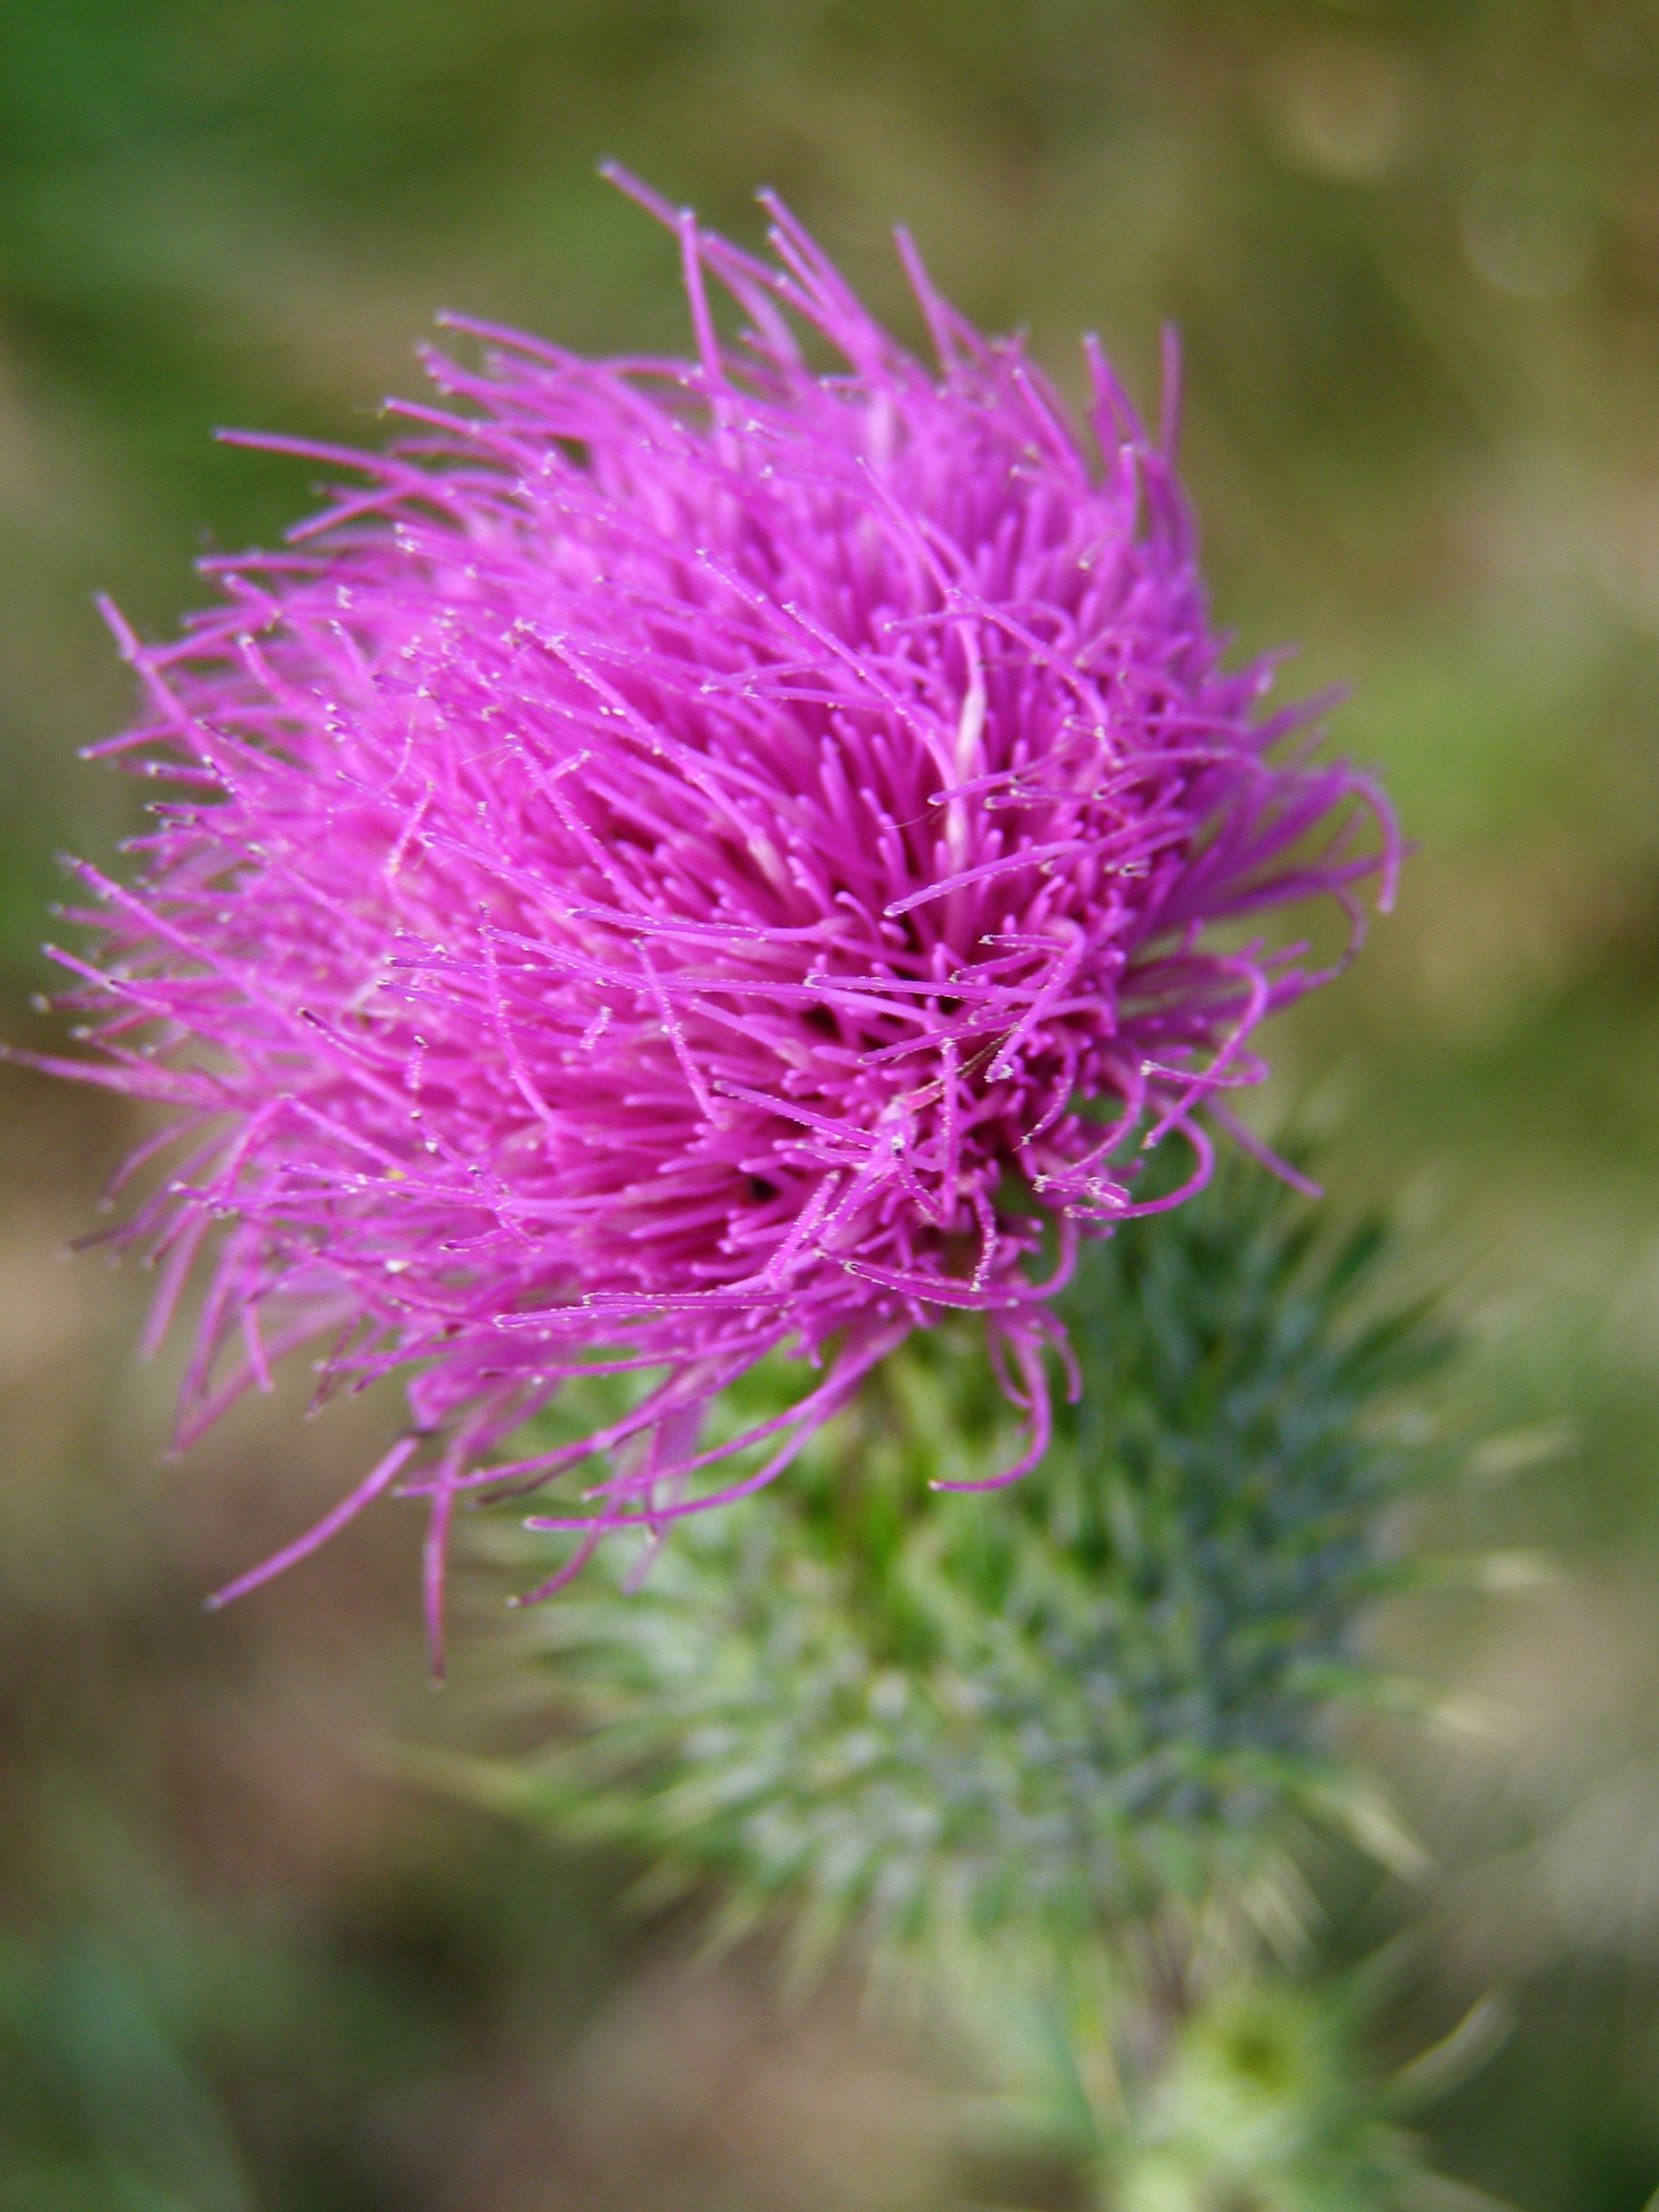
nature, plant, flower, petal, produce, botany, pink, flora, wildflower, close up, wild plant, thistle, cirsium, macro photography, flowering plant, daisy family, silybum, plant stem, land plant